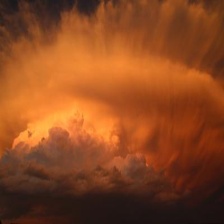
Cloud type: Cumulonimbus